Perfect Strangers (2022 film)

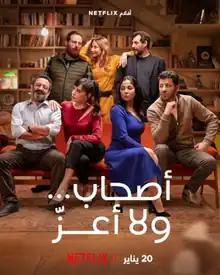
Official release poster

Perfect Strangers is a 2022 Arabic comedy-drama film, produced by Dubai-based Front Row Filmed Entertainment with Yalla Yalla, Beirut-based Empire Entertainment, and Cairo-based Film Clinic. It is an Arab remake of the 2016 Italian film "Perfetti sconosciuti", and is the first Arabic-language Netflix original film made purely by Arab production companies. The film was directed and co-written by Wissam Smayra, his debut film in the director's seat, and stars Mona Zaki, Nadine Labaki, Eyad Nassar, Adel Karam, Georges Khabbaz, Diamand Abou Abboud, and Fouad Yammine.